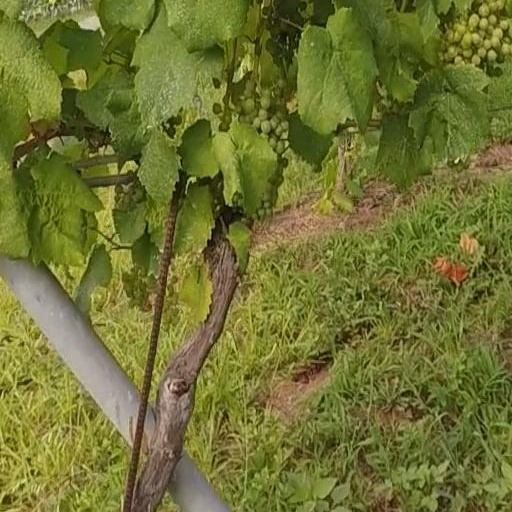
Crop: grape